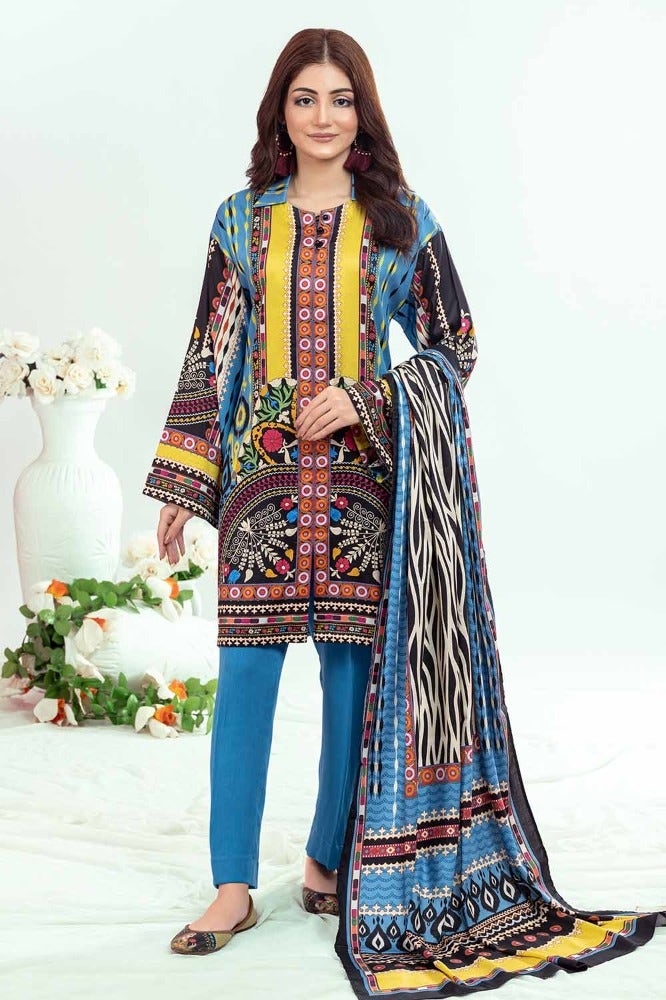
blue multi embroidered salwar suit